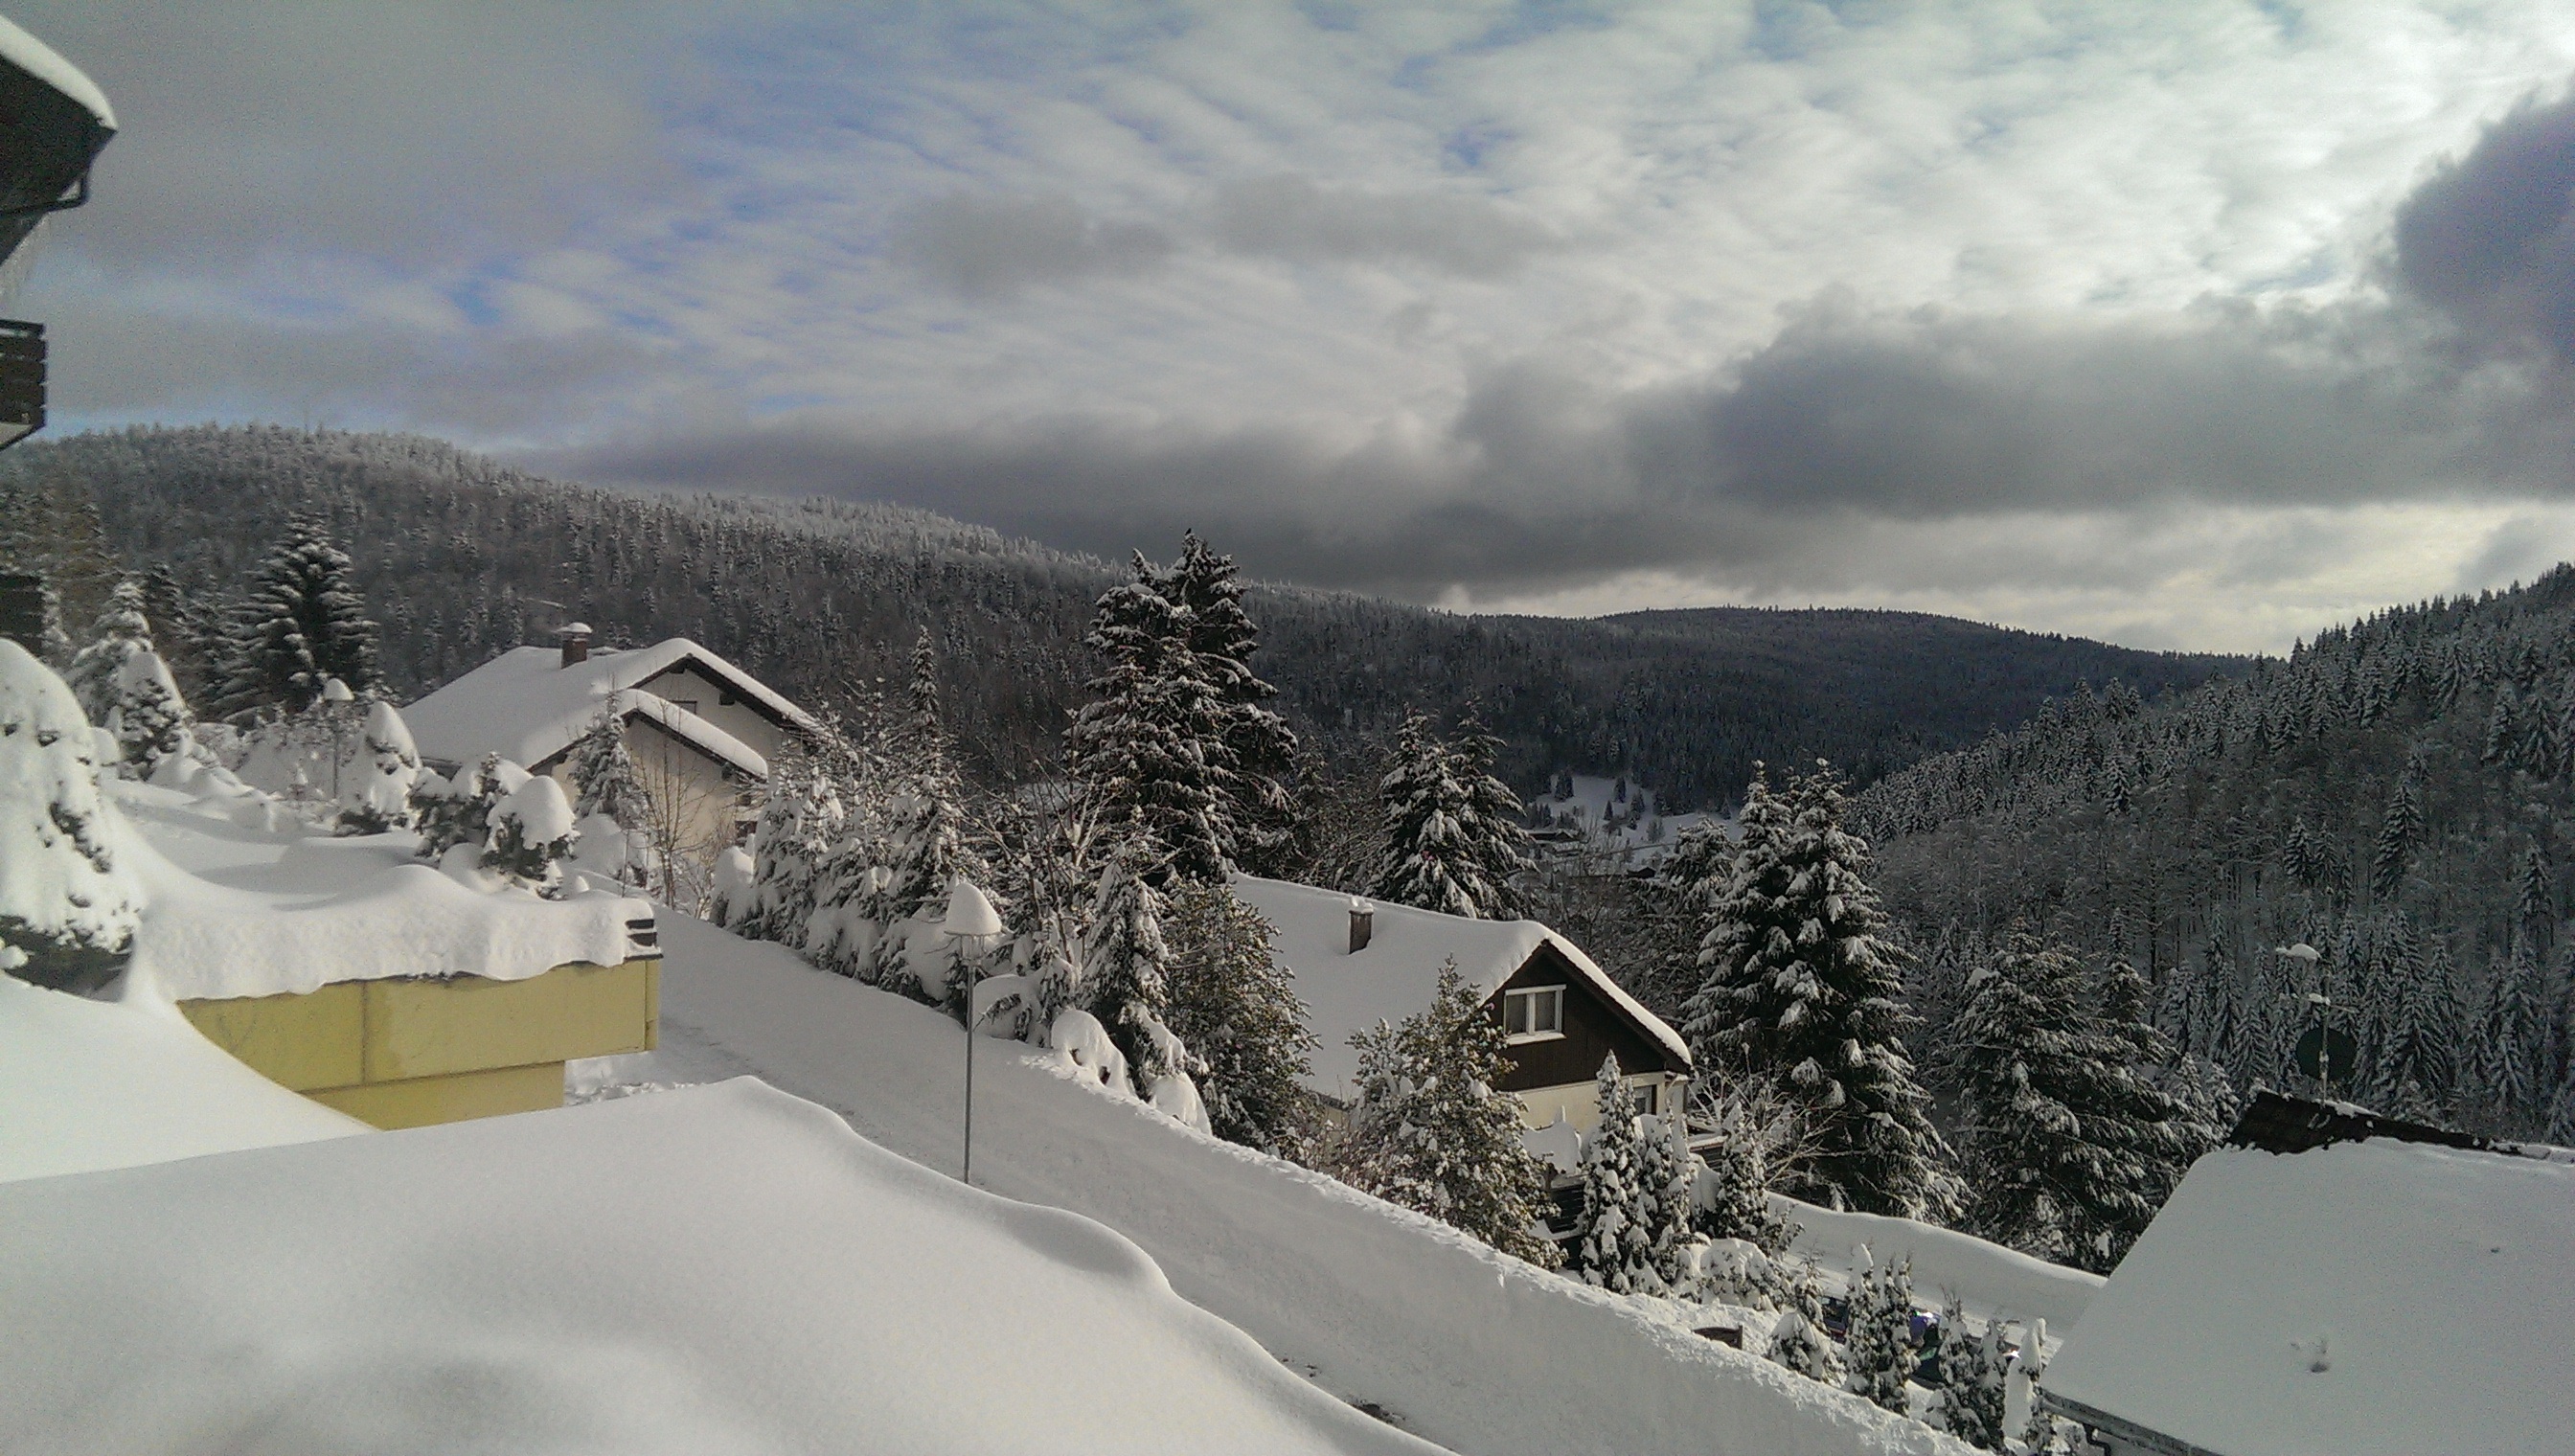
mountain, snow, winter, mountain range, weather, season, sports equipment, winter sport, resort, ski, piste, ski equipment, geological phenomenon